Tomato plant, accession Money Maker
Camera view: bottom (45 deg); turntable rotation: 180 degrees
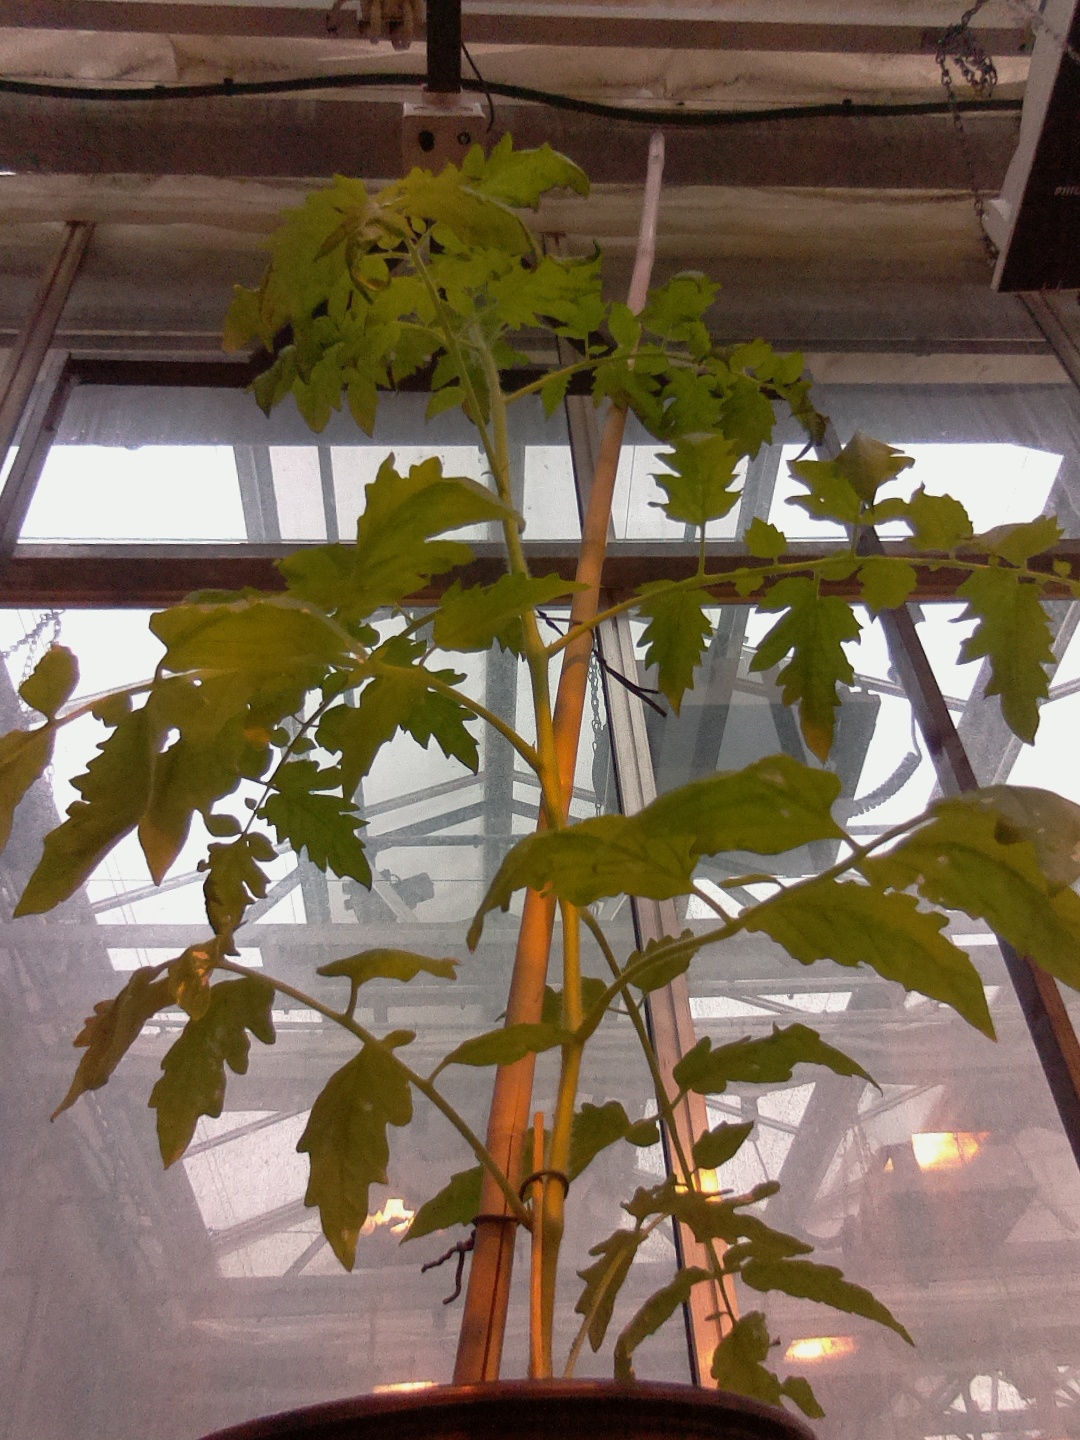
BBCH growth stage 54: 4 inflorescences visible